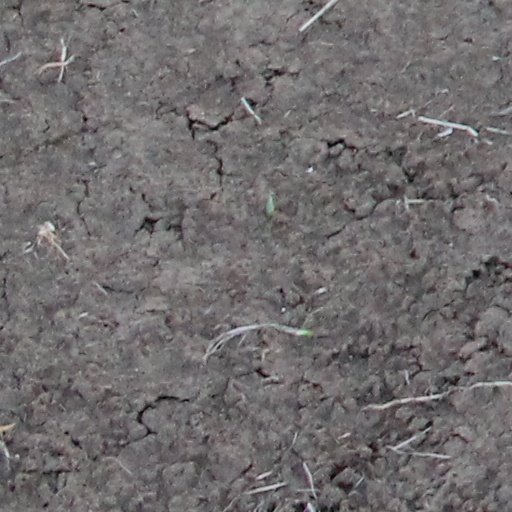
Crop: wheat